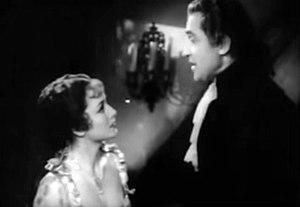
Le Grand Garrick est un film américain réalisé par James Whale, sorti en 1937.